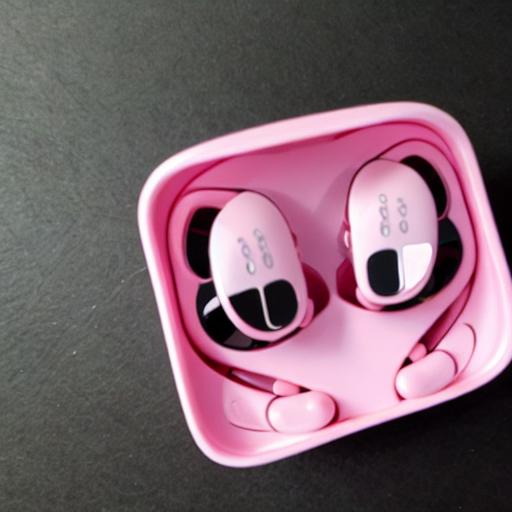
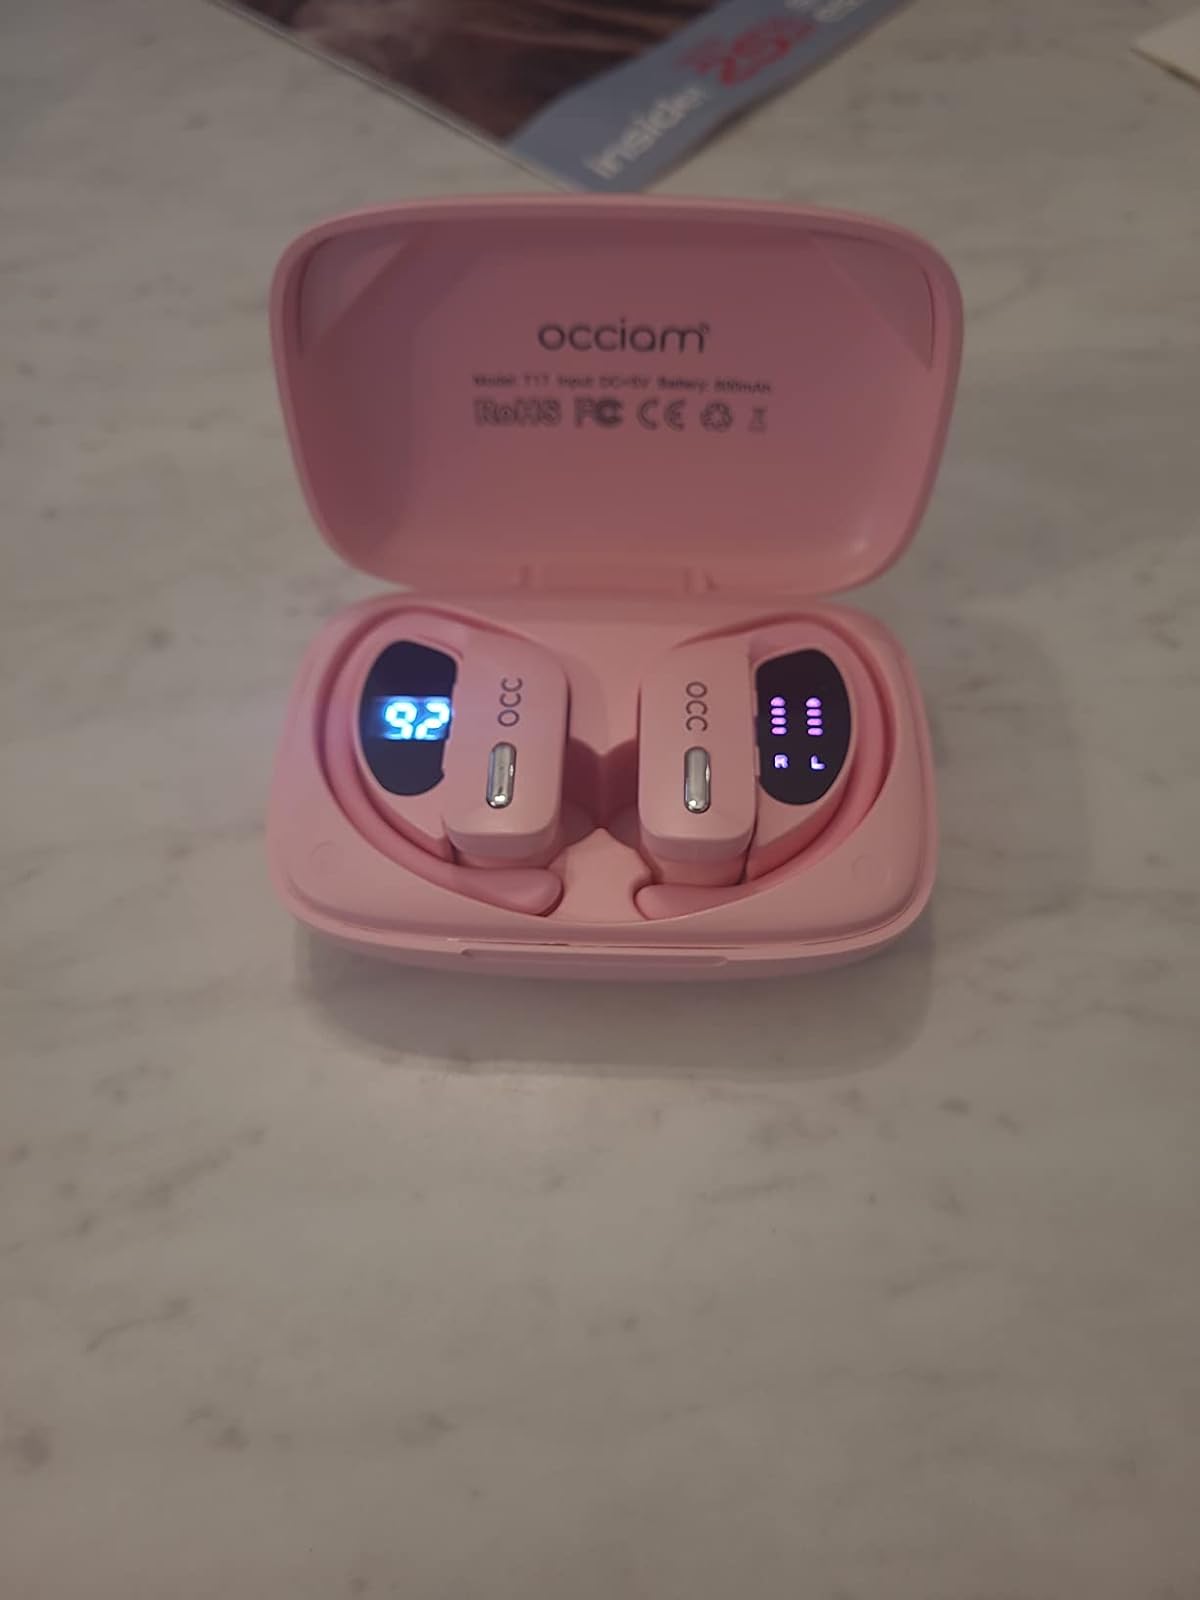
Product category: earbuds
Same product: no